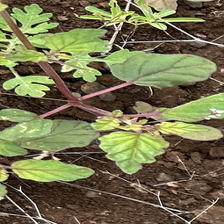
Weed species: Punarnava _(Boerhaavia diffusa)